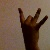
The image shows a hand gesture representing the number 8 in Indian Sign Language.